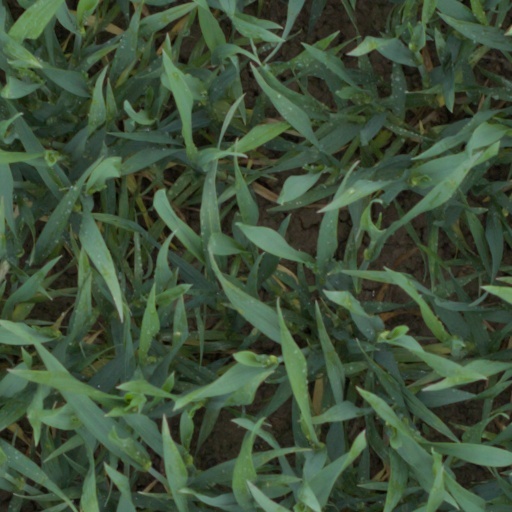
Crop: wheat